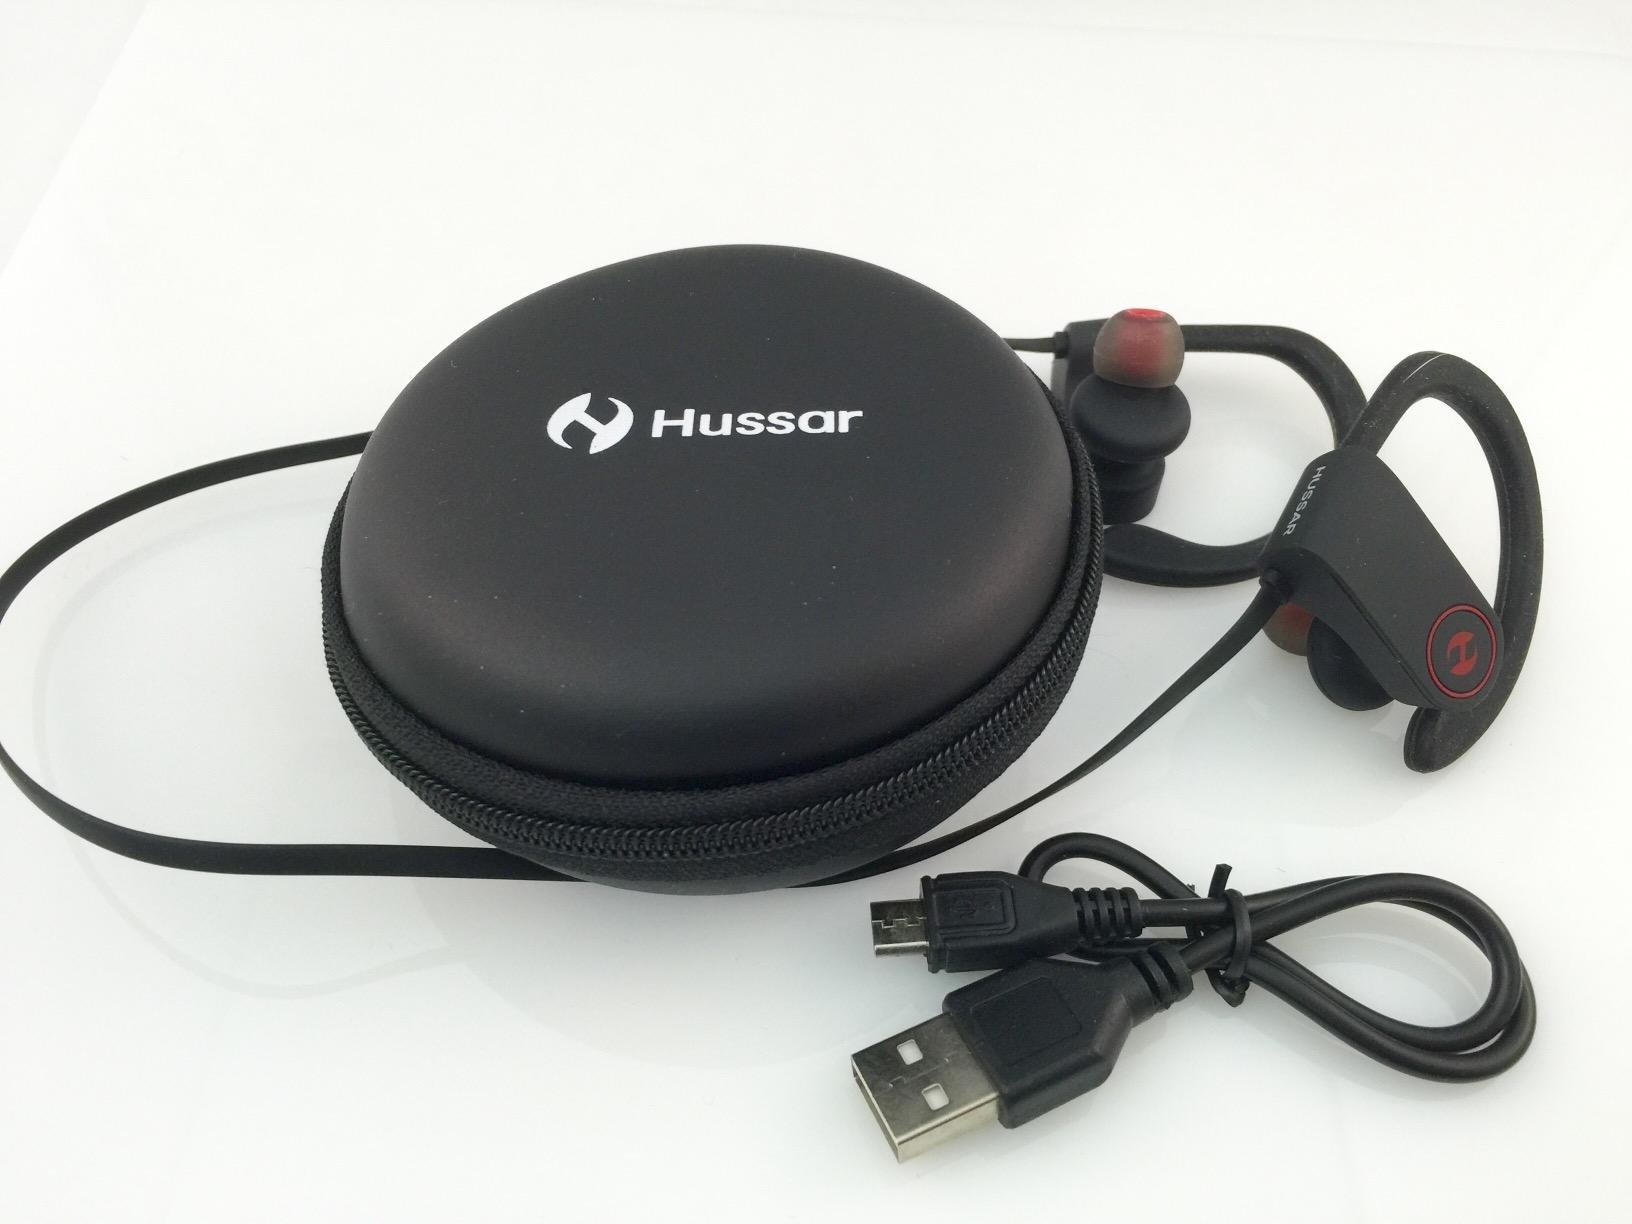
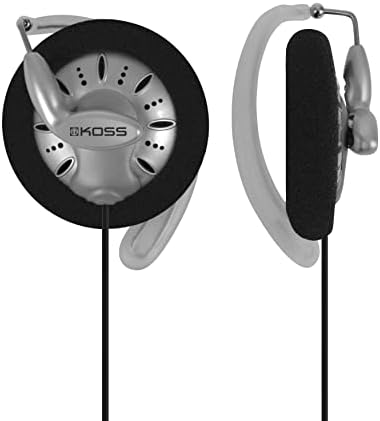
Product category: headphones
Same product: no